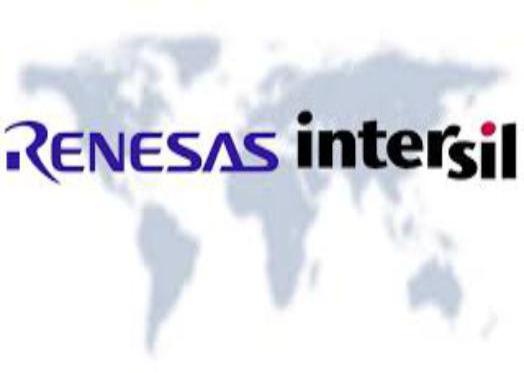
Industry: Electronic